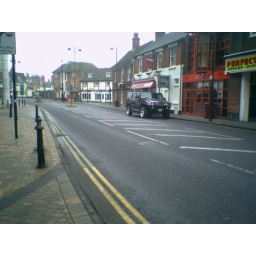
In front of a bar in Ipswich, license plate NYPD....sad